Zülfia Süleimenova

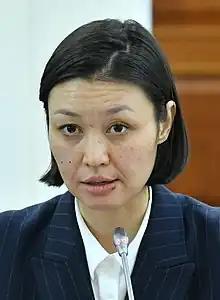
Süleimenova in 2023

Zülfia Bolatqyzy Süleimenova (born 25 February 1990) is a Kazakh politician who served as a Minister of Ecology, Geology and Natural Resources from 4 January 2023 to 1 September 2023, making her one of Kazakhstan's youngest ministers to serve in the government. She also previously served as a deputy of the Mäjilis of the 7th convocation from 2021 to 2022.